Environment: real
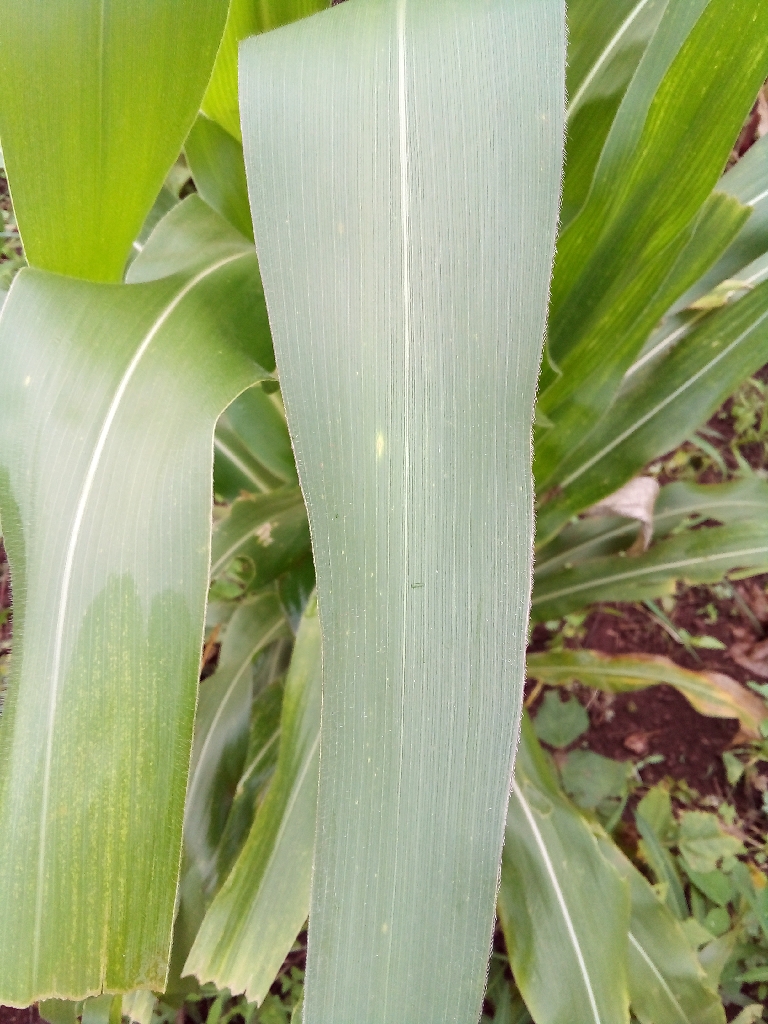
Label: healthy